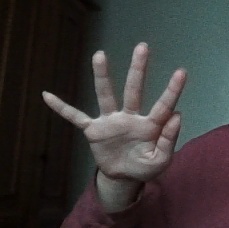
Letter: sheen